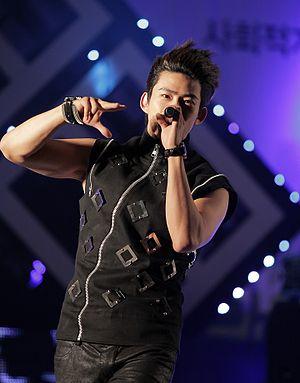
Ok Taec-yeon né à Busan en Corée du Sud le 27 décembre 1988, connu généralement sous le nom de Taecyeon, est le rappeur principal du boys band coréen 2PM. En 2010 Taecyeon entame sa carrière d'acteur dans le drama coréen "Cinderella's Sister" et fait partie des personnages principaux dans Dream High, diffusé sur KBS.